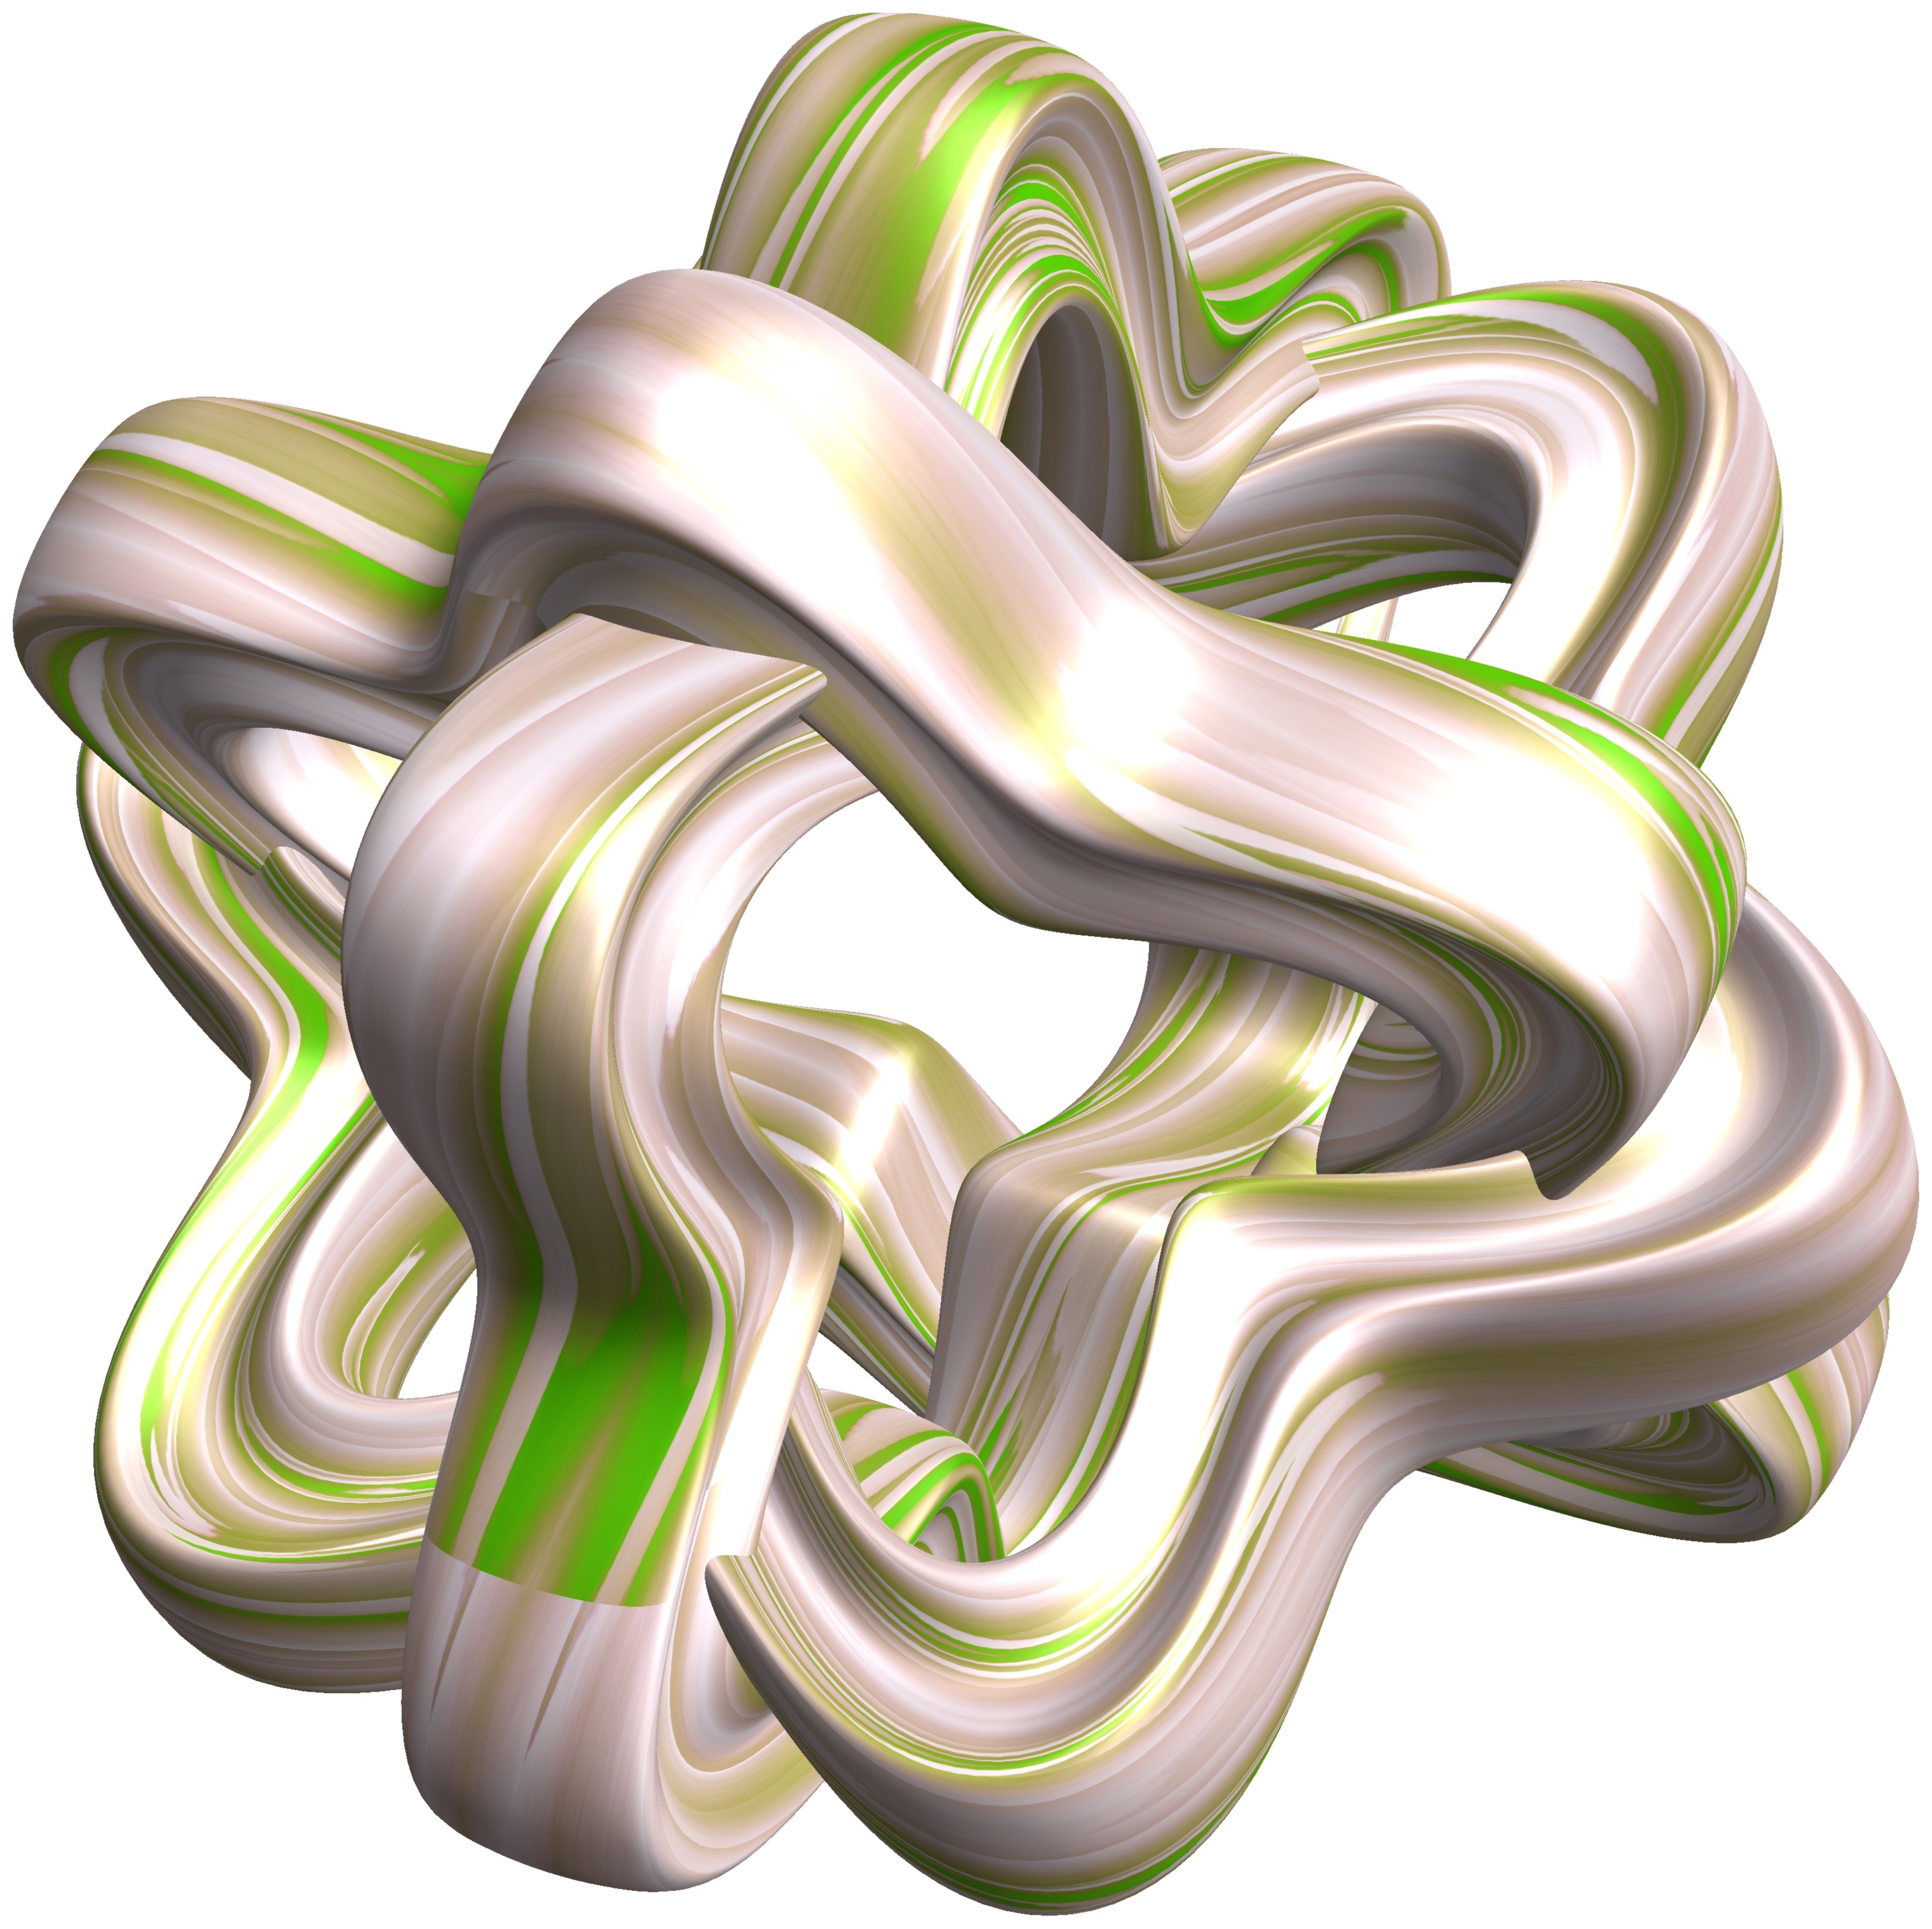
structure, texture, pattern, symbol, geometry, font, sculpture, cool image, illustration, design, symmetry, 3d, graphic, shape, torus, mathematica, cg, parametricplot3d, code, program, algorithm, mapping, geometricsculpture, hexagram, squarewave